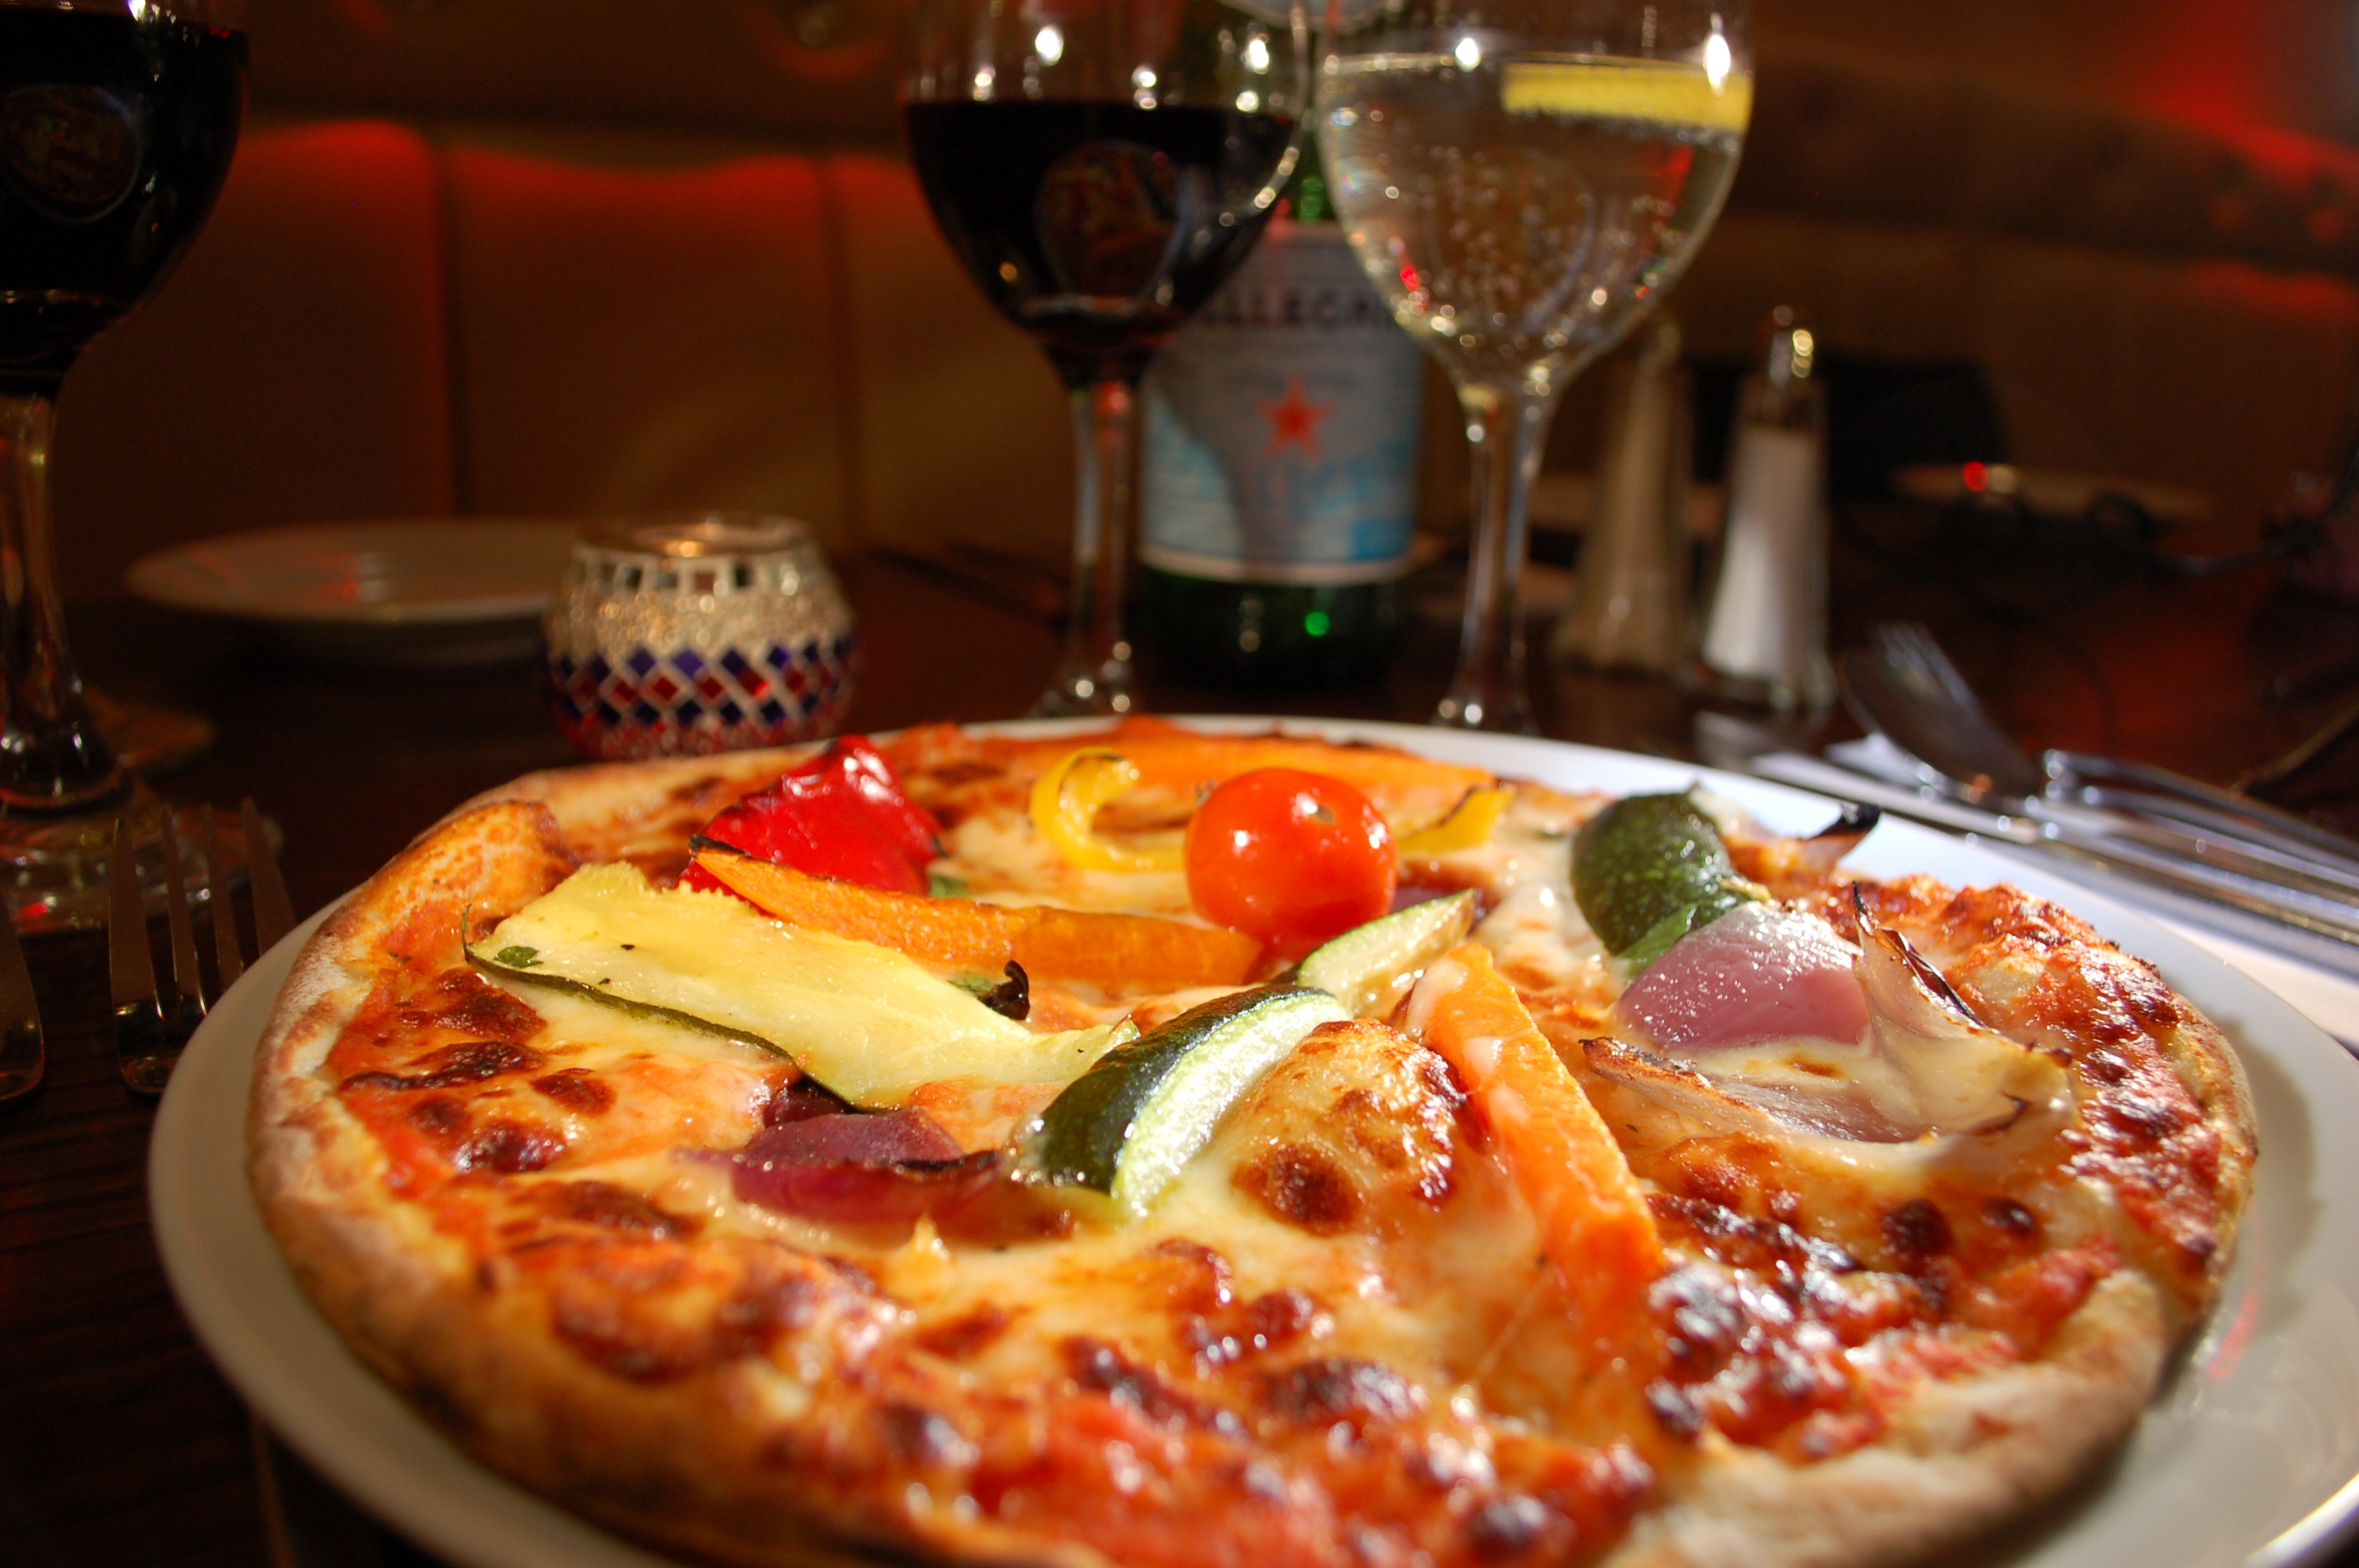
table, wine, white, glass, restaurant, dish, meal, food, red, cooking, drink, bottle, gourmet, red wine, eat, lunch, cuisine, delicious, alcohol, pizza, wine glass, dinner, italian, supper, italian food, food and wine, european food